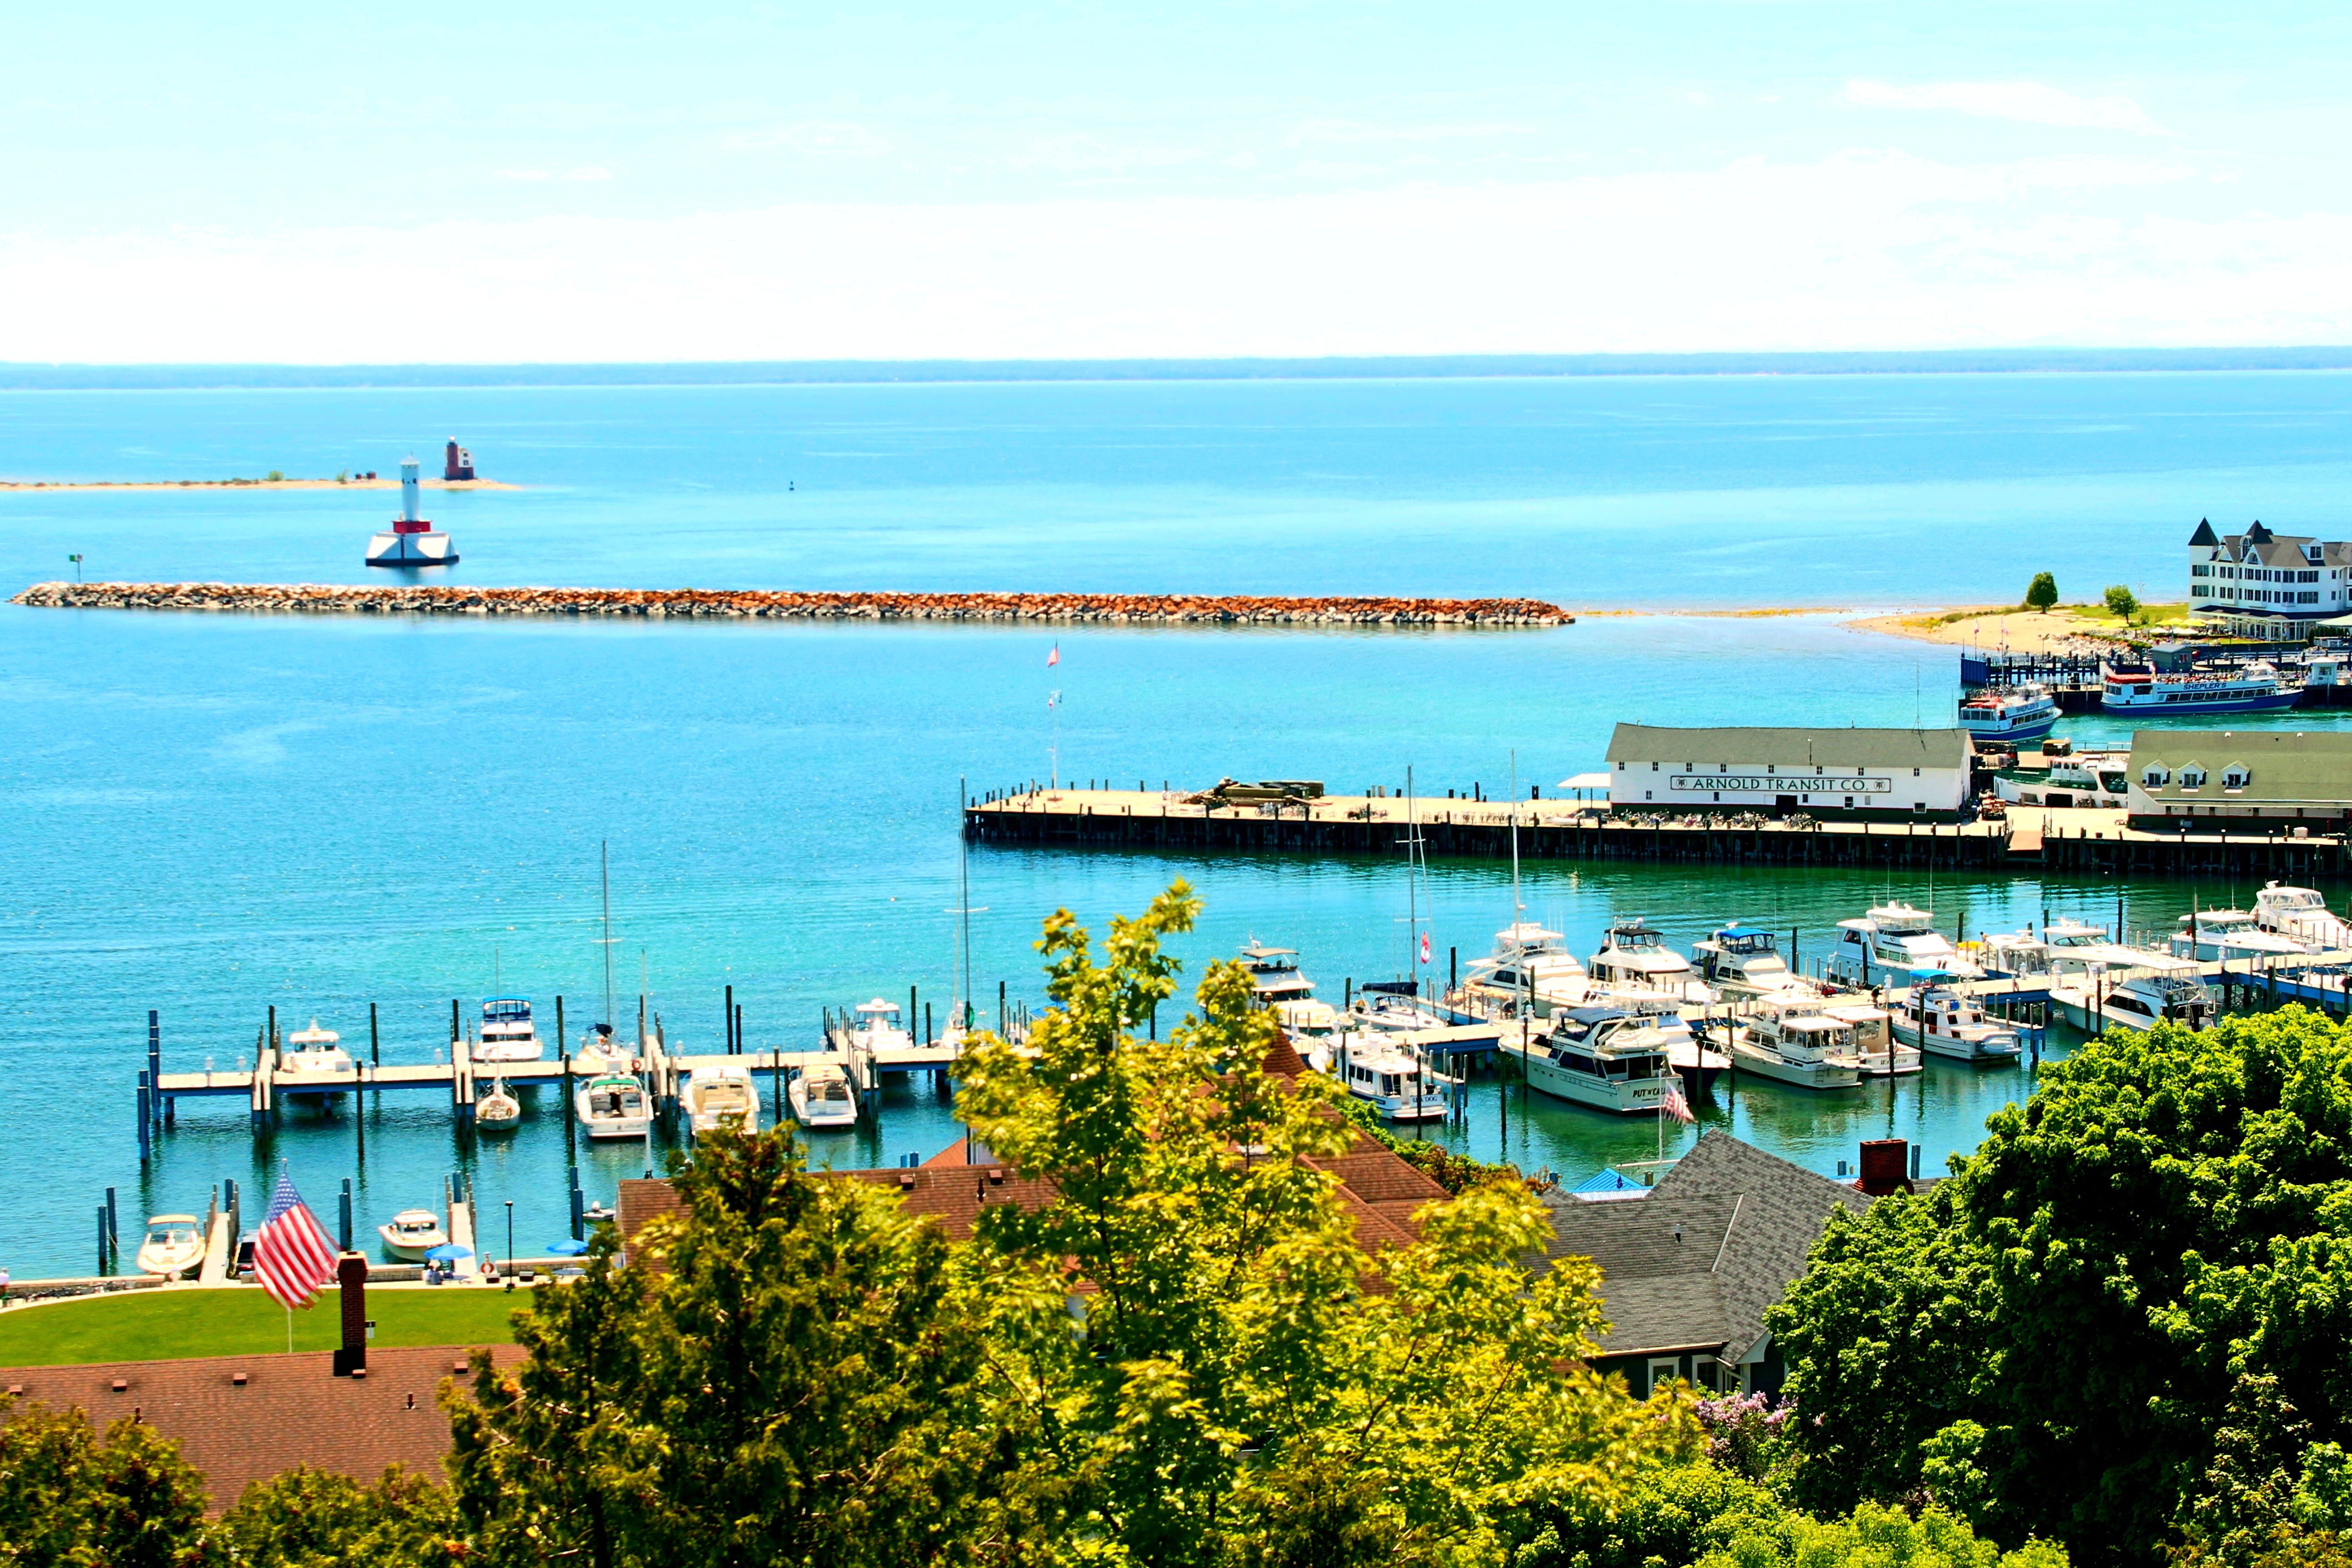
beach, sea, coast, ocean, horizon, shore, pier, vacation, cove, bay, tourism, leisure, caribbean